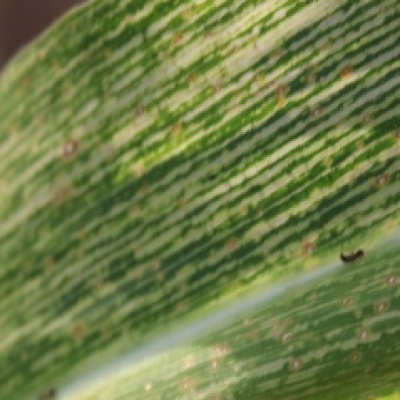
Label: Corn_(Maize)___Maize_Streak_Virus